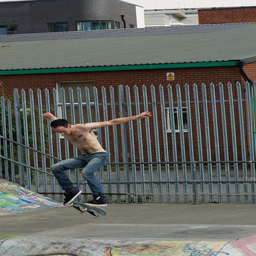
A man riding a skateboard up the side of a ramp.
A man performing an aerial skateboard trick at at skateboard park.
A young man jumps on his skateboard
A man is doing a trick on a skateboard
A man doing a trick on his skateboard at a skate park.